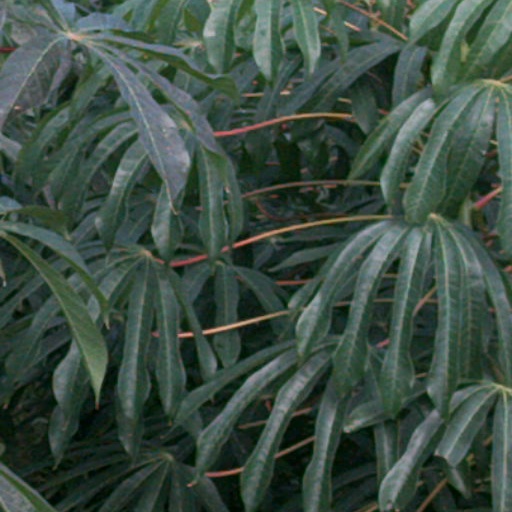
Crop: cassava